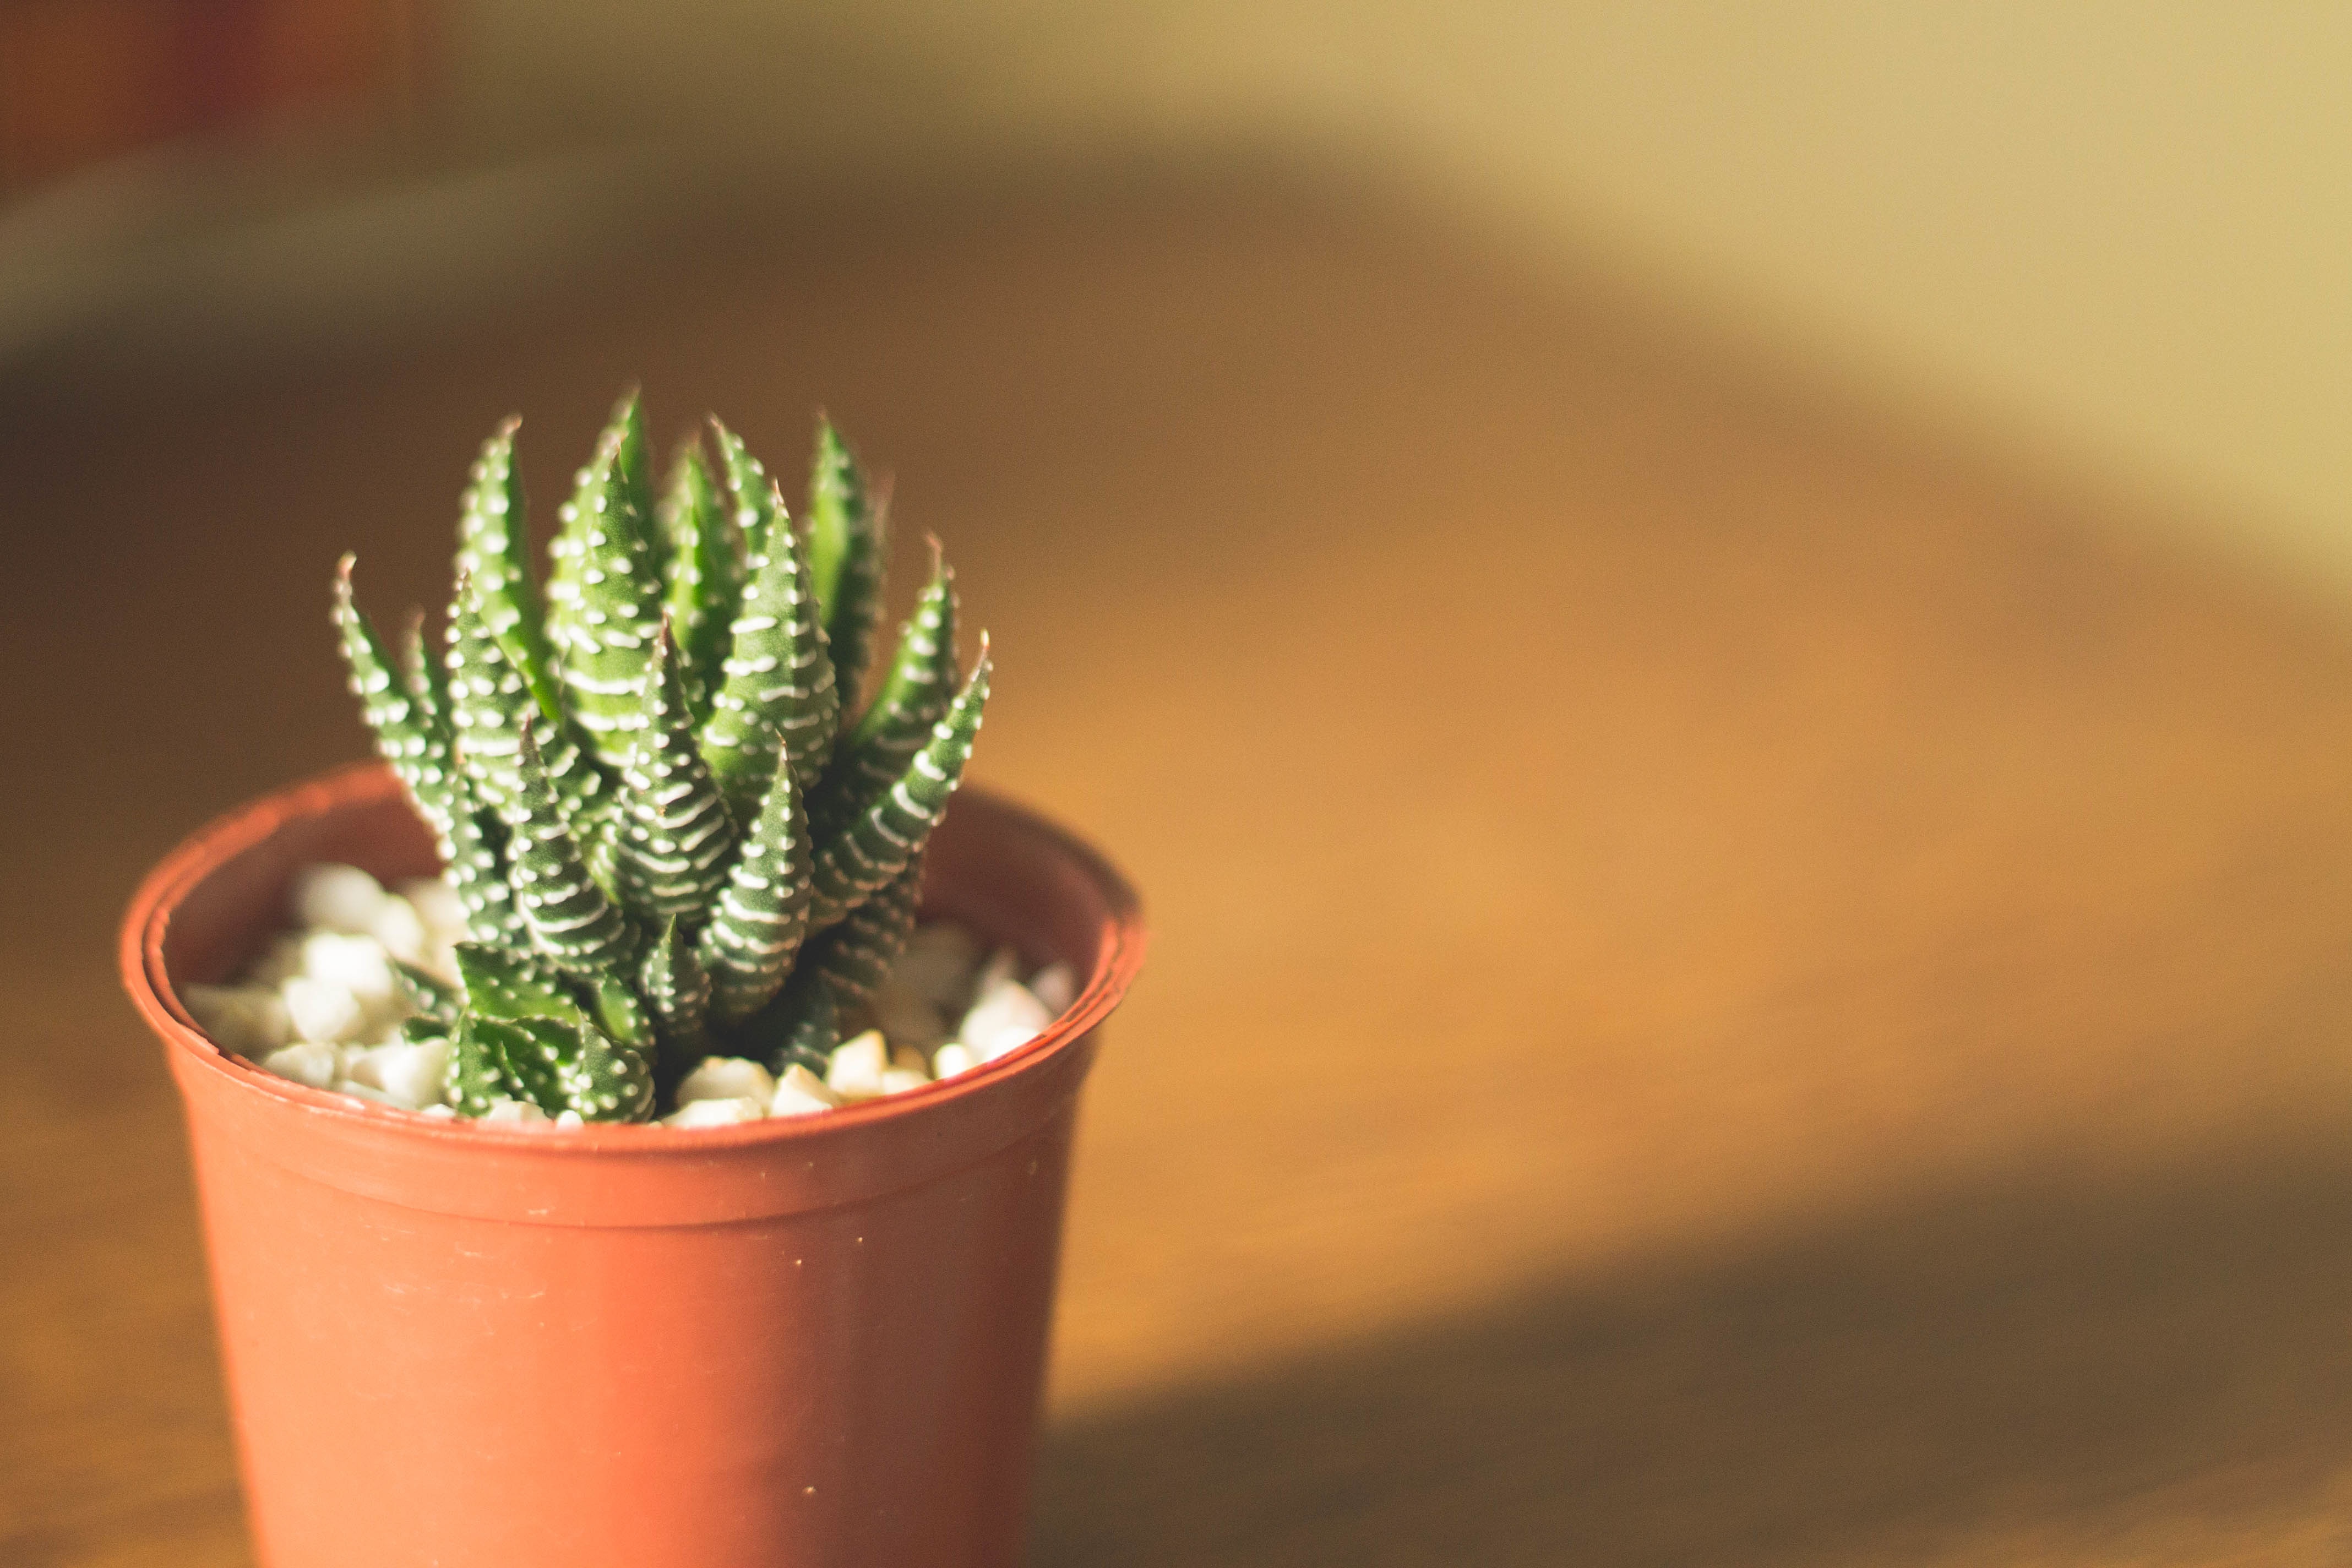
cactus, plant, sunlight, leaf, flower, green, botany, flora, close up, flowerpot, macro photography, flowering plant, plant stem, land plant